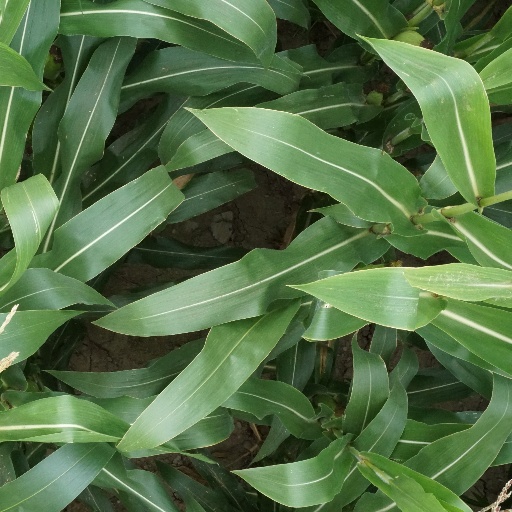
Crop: maize; corn